2014 Italian Grand Prix

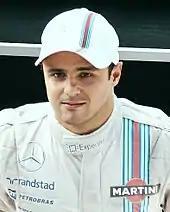
Felipe Massa finished third to secure his first podium result since the 2013 Spanish Grand Prix.

Button passed Pérez at the second attempt into the Rettifilo chicane but had a slow exit after locking his tyres, allowing Pérez to put Button wide into the Variante della Roggia chicane and reclaim eighth. Ricciardo caught and passed Magnussen on his left at the Rettifilo chicane for six on lap 44 despite locking his tyres and drifting sideways. Ricciardo received a message to chase his teammate Vettel, who defended fifth from Ricciardo into the Rettifilo chicane on lap 47 but was slow leaving the turn. Both drivers were alongside through the Curva Grande corner and Ricciardo turned left to pass Vettel for fifth at the Variante della Roggia chicane. Brake problems caused Gutiérrez to hit Grosjean at the Rettifilo chicane on the 51st lap, puncturing Grosjean's right-rear tyre, who slowly drove into the pit lane.